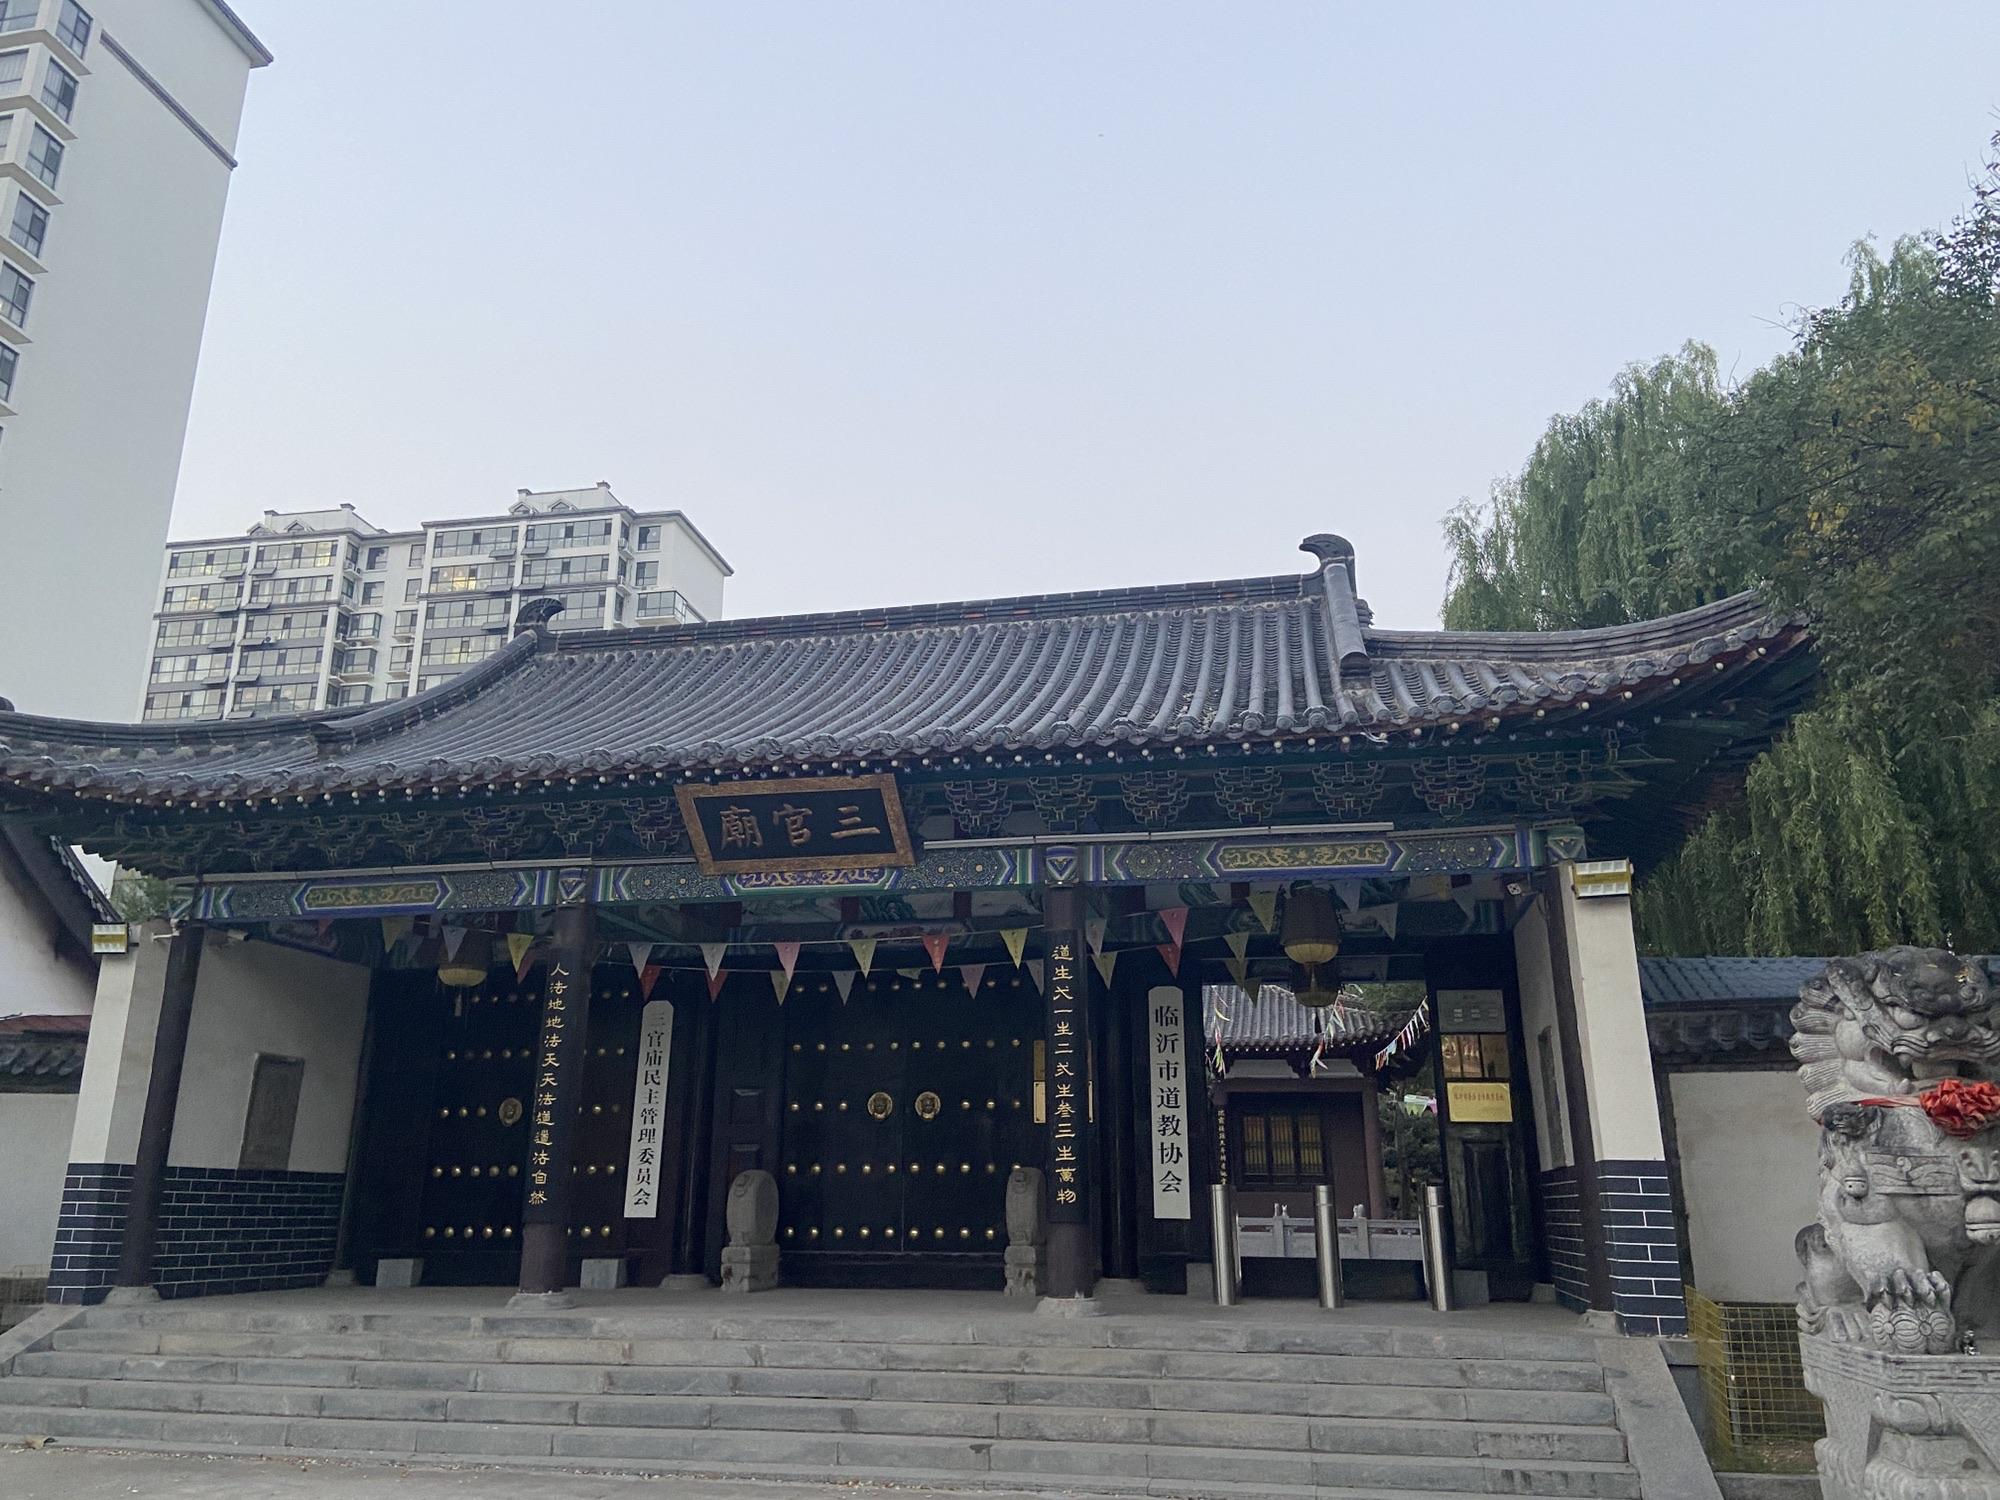
地标名称：三官庙
所在城市：临沂市·河东区